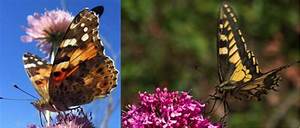
Label: butterfly